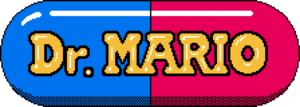
Dr. Mario est un jeu vidéo de puzzle développé et édité par Nintendo, sorti sur NES et Game Boy en 1990. Il a été conçu par Gunpei Yokoi et produit par Takahiro Harada ; la musique a été composée par Hirokazu Tanaka.